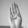
ASL letter: B